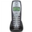
Label: telephone